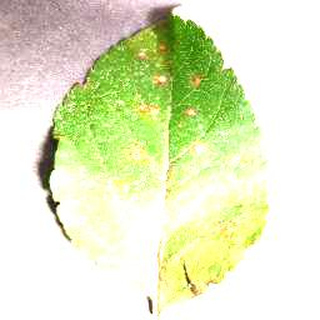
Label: apple_cedar_apple_rust